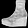
Label: Ankle boot